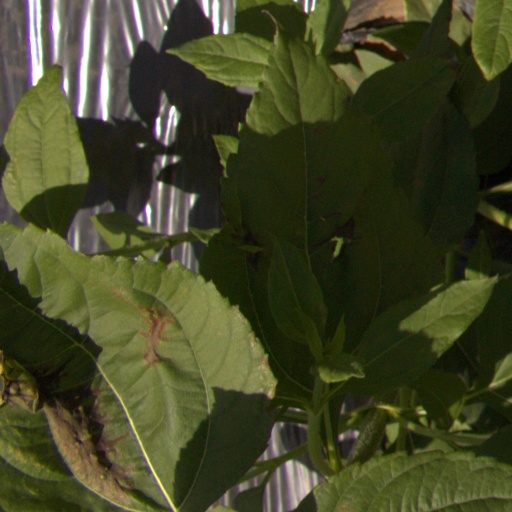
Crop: Jerusalem artichoke